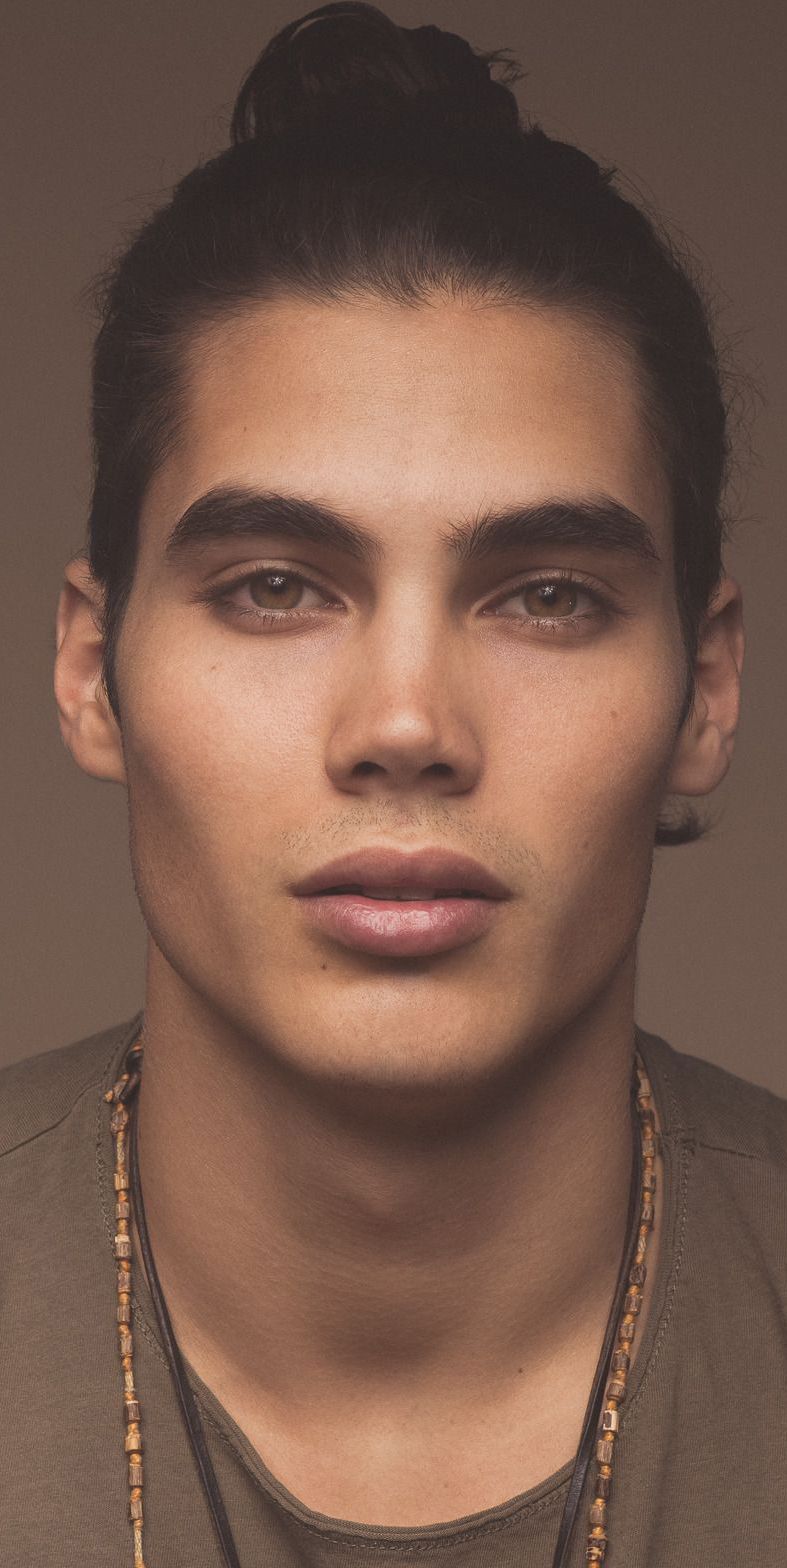
Gender: men